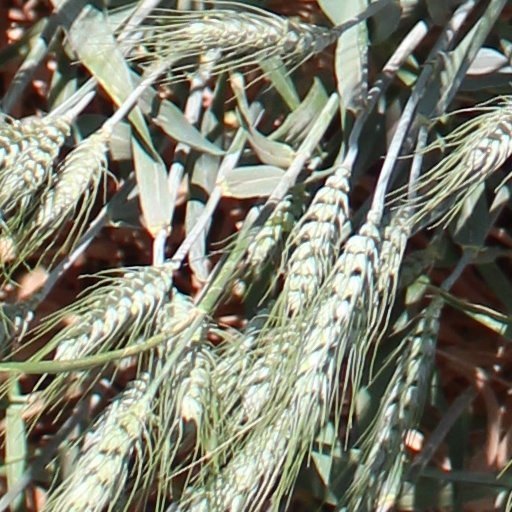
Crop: wheat